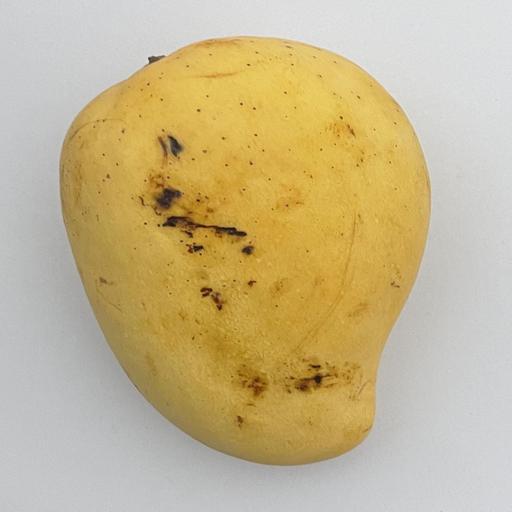
Crop type: Mango_Alphonso